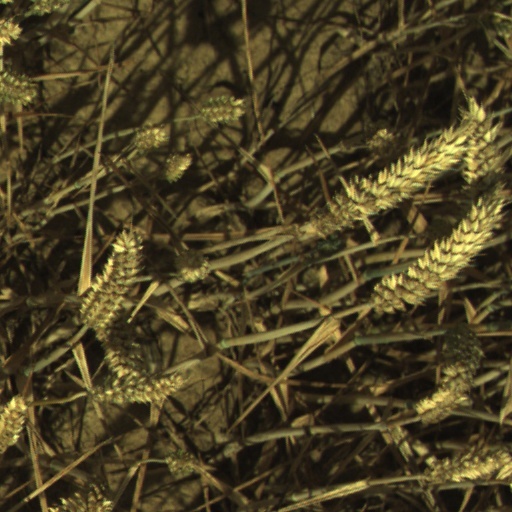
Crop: wheat